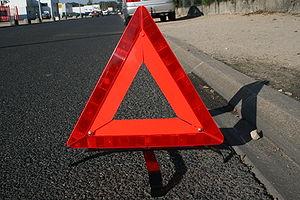
Le triangle de présignalisation, également appelé triangle de sécurité en Suisse, au Luxembourg ou au Canada ou triangle de danger en Belgique ou encore triangle de panne en Suisse, est un équipement de sécurité dont la possession est obligatoire dans l’habitacle de la voiture dans de nombreux pays pour tout automobiliste conduisant un véhicule à moteur.